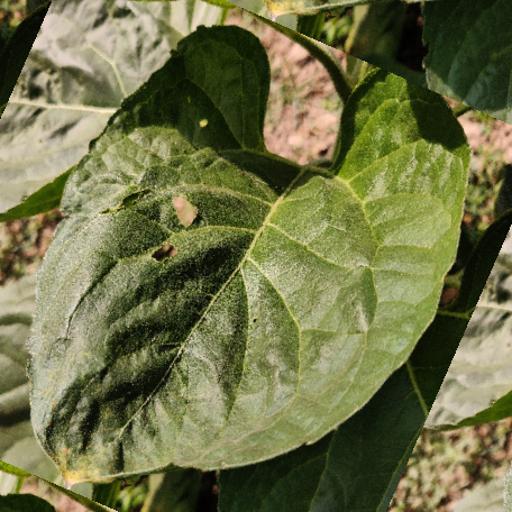
Label: Downy_mildew